Carl Piergianni

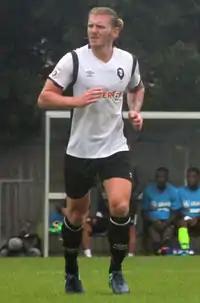
Piergianni playing for Salford City in 2017

Carl Liam Piergianni (born 3 May 1992) is an English professional footballer who plays as a centre-back for club Stevenage.